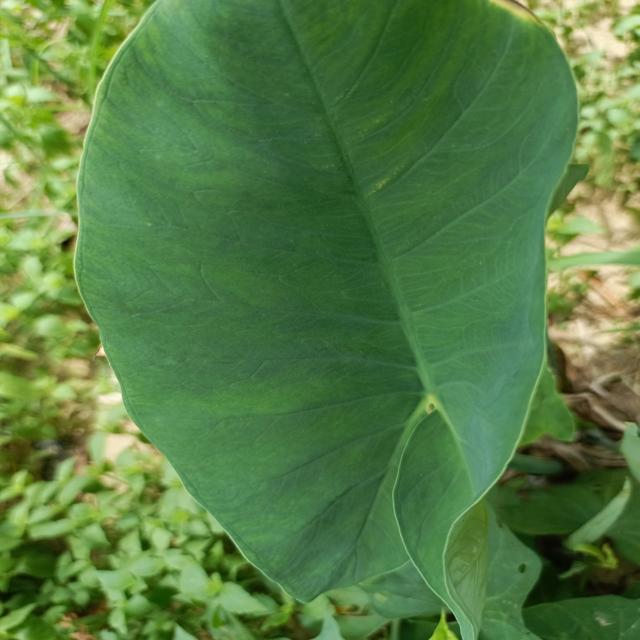
Label: Healthy